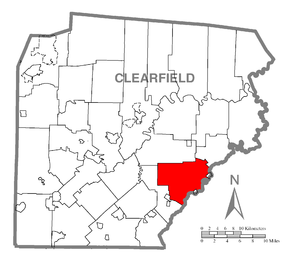
Decatur Township est un township, situé au sud du comté de Clearfield, aux États-Unis. En 2010, il comptait une population de 4 548 habitants.